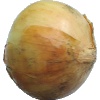
Label: white_onion